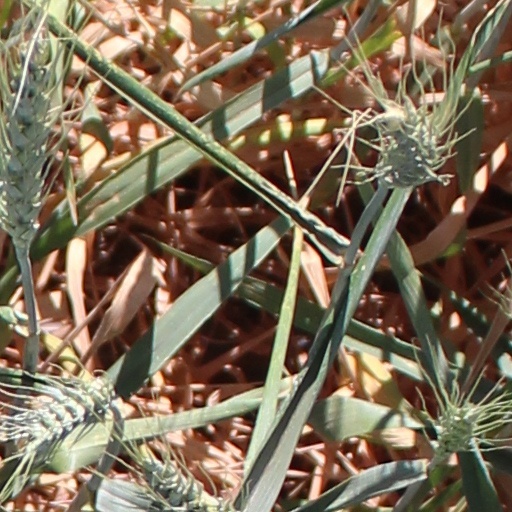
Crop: wheat